Kaapo Murros

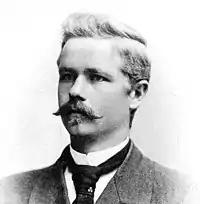
Photograph of the Finnish writer and journalist Kaapo Murros (1875–1951)

Kaapo Taavetti Murros (29 July 1875 – 17 March 1951; name until 1895 "David Gabriel Ahlqvist") was a Finnish journalist, lawyer, writer, and politician. He was a member of the Parliament of Finland from 1910 to 1913, representing the Social Democratic Party of Finland (SDP).